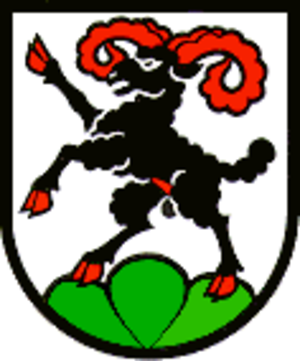
Roggenburg est une commune suisse du canton de Bâle-Campagne, située dans le district de Laufon.